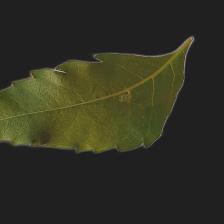
Plant: Neem